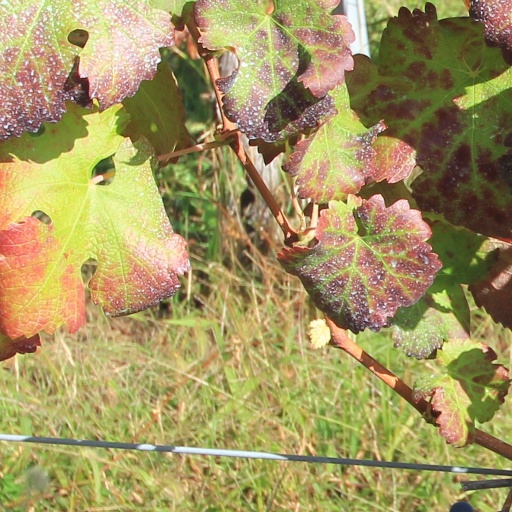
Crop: grape